Hungarian–Romanian War

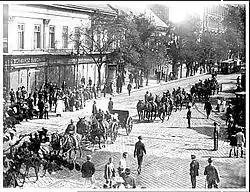
Romanian troops in Budapest, 1919.

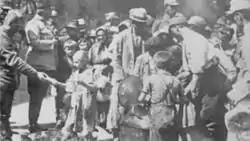
Romanian soldiers feeding the civilian population in Hungary.

After repelling the Hungarian attack, the Romanian Army prepared to cross the Tisza River. The 7th Infantry Division returned from Bessarabia. The 2nd Infantry Division and some smaller infantry and artillery units also returned. The Romanian Army massed 119 battalions (84,000 men), 99 artillery batteries with 392 guns and 60 cavalry squadrons (12,000 men). Hungarian forces continued an artillery bombardment.